Fitzgerald Toussaint

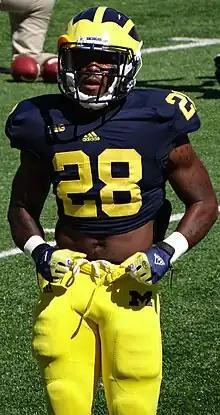
Toussaint at Michigan Stadium in September 2012

On October 29, Toussaint ran for 170 yards and two touchdowns on 20 carries in a 36–14 victory over Purdue. He had career highs in both yards gained and carries. On November 12, Toussaint set new career highs with 27 carries, a 65-yard run, and 192 rushing yards against Illinois. In the subsequent two weeks, he followed up with 138 rushing yards against Nebraska on November 19, 2011, and 120 yards rushing against Ohio State on November 26, in "The Game".